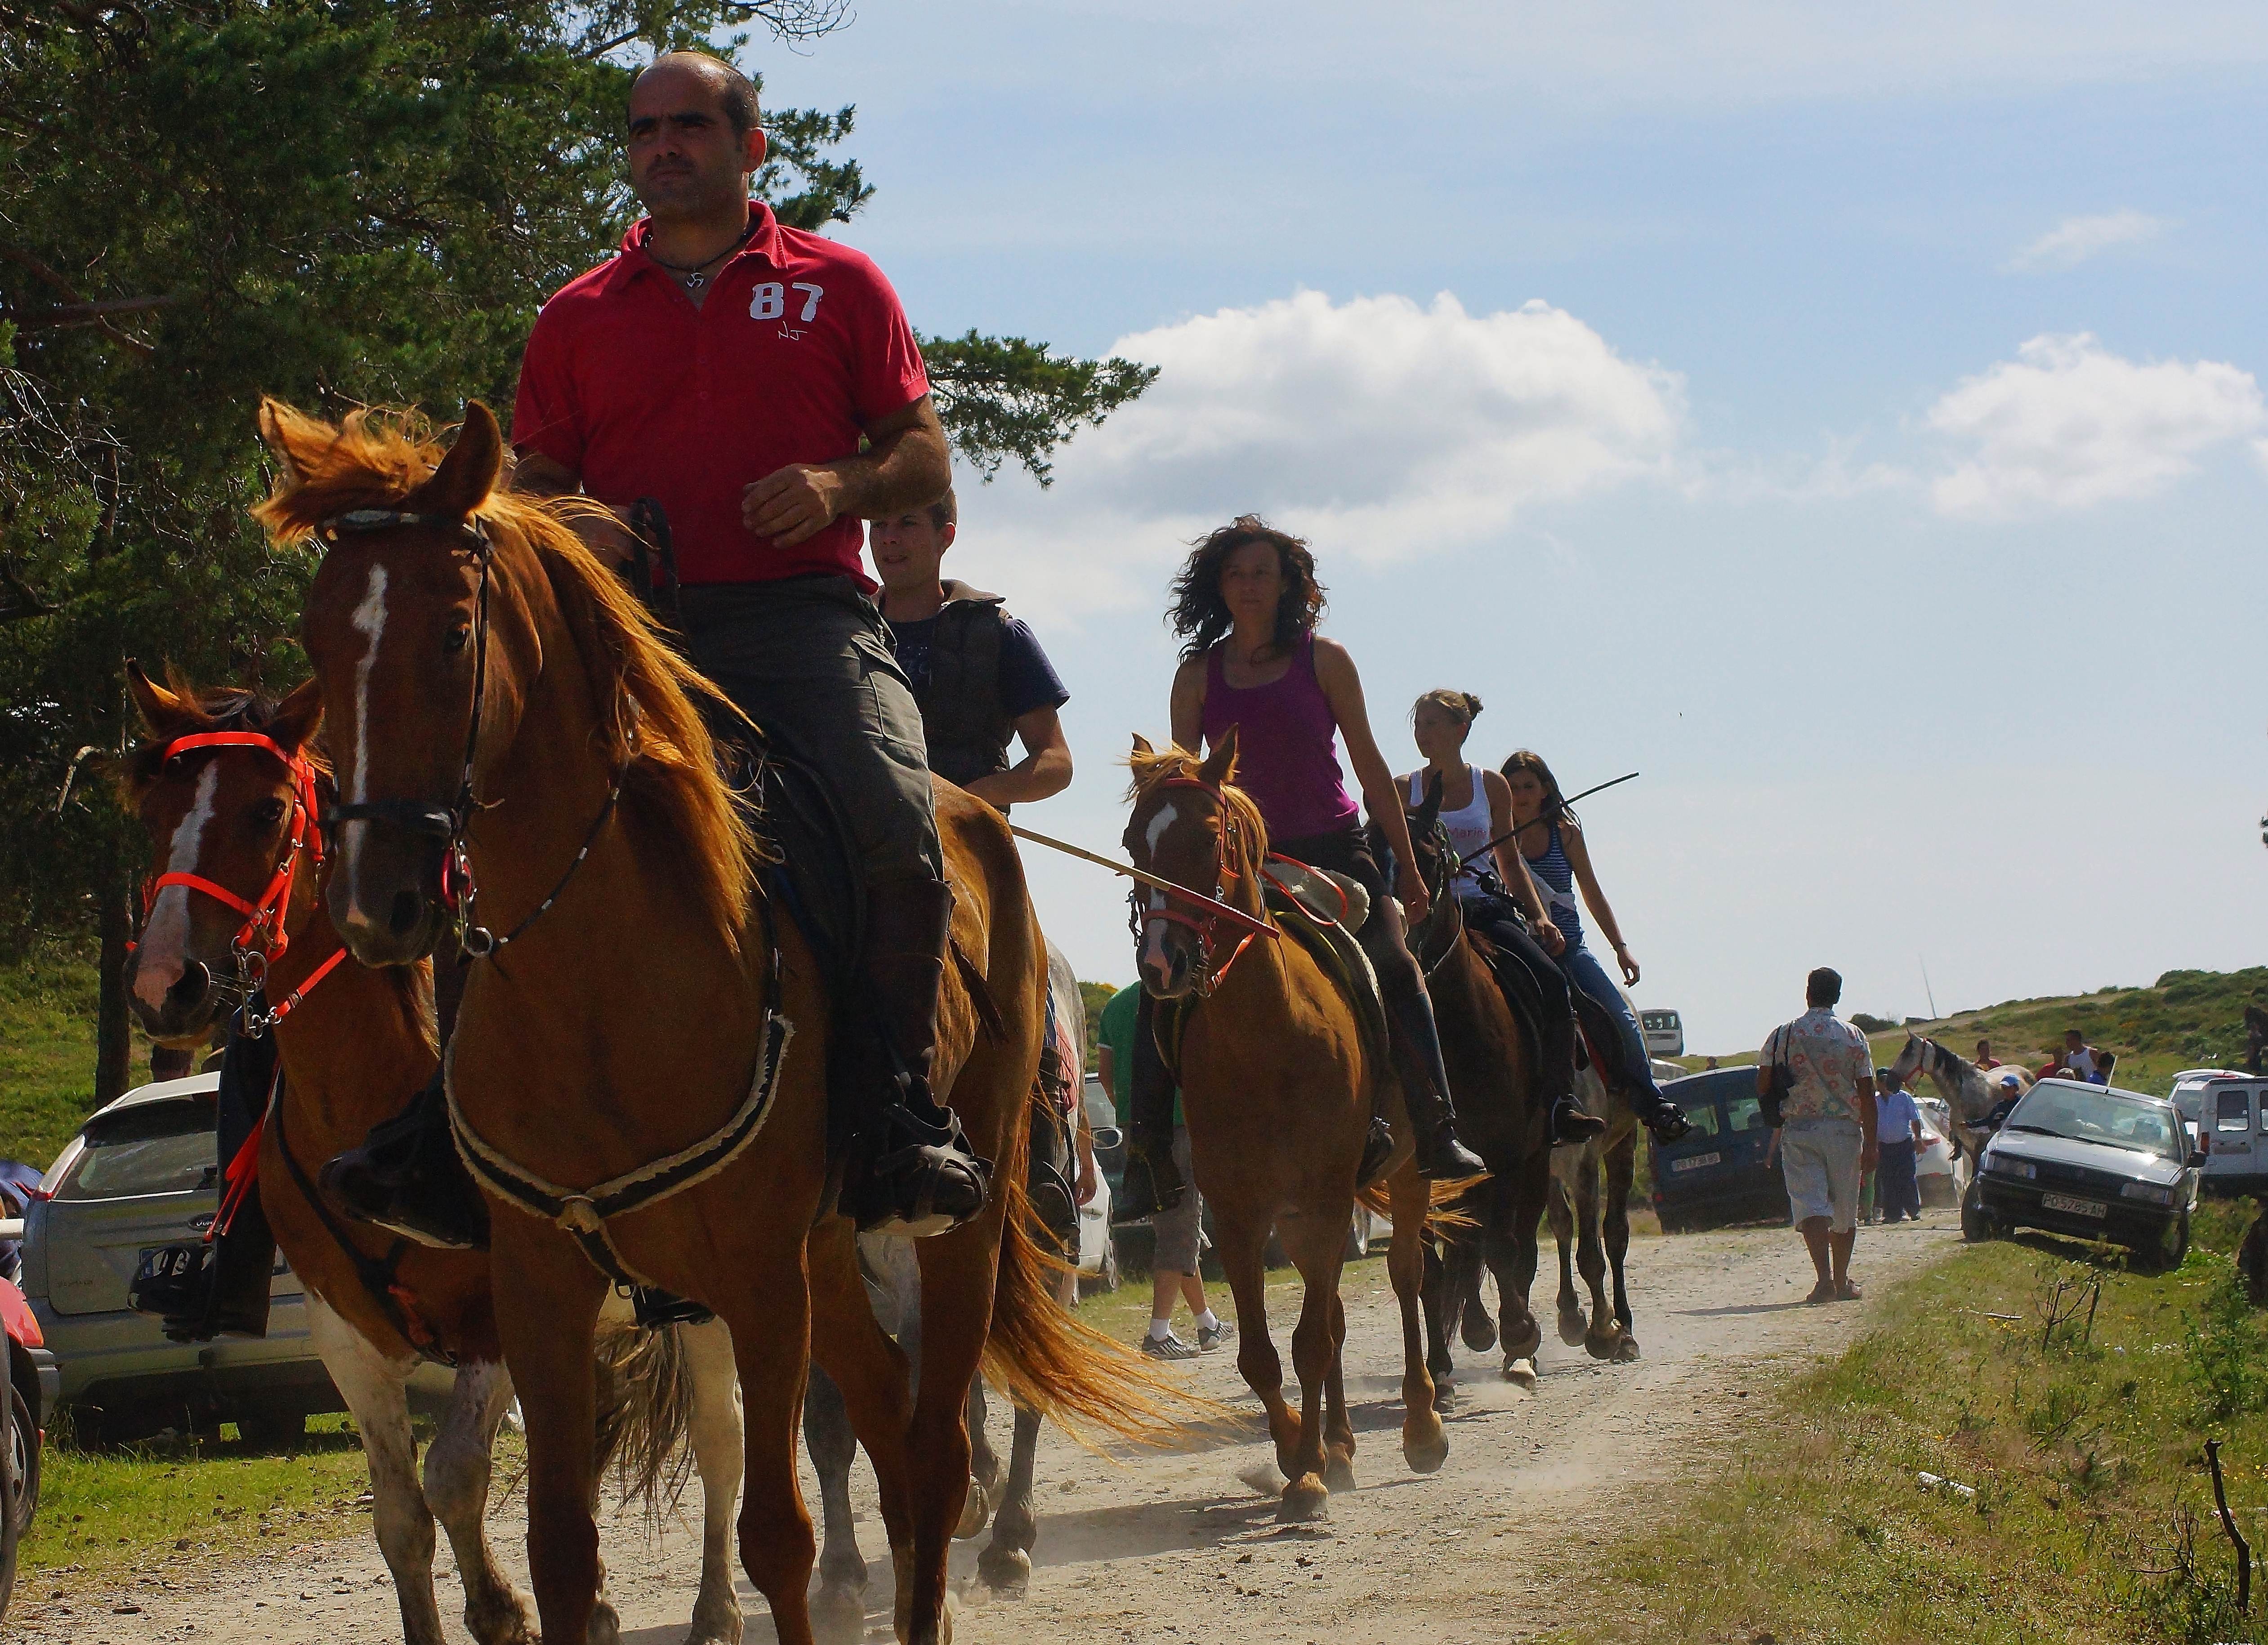
landscape, horse, spain, galicia, pontevedra, jockey, paisajes, espana, ggl1, gaby1, alama, sonyslta77v, tamron55200, romer a, santamari a, equestrianism, pack animal, trail riding, horse like mammal, animal sports, equestrian sport, endurance riding